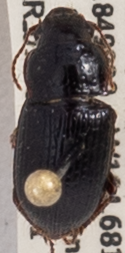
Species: Piosoma setosum
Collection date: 2021-09-01
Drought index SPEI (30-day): -1.166
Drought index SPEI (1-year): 0.17
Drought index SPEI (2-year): -0.51